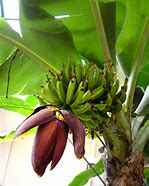
Label: banana